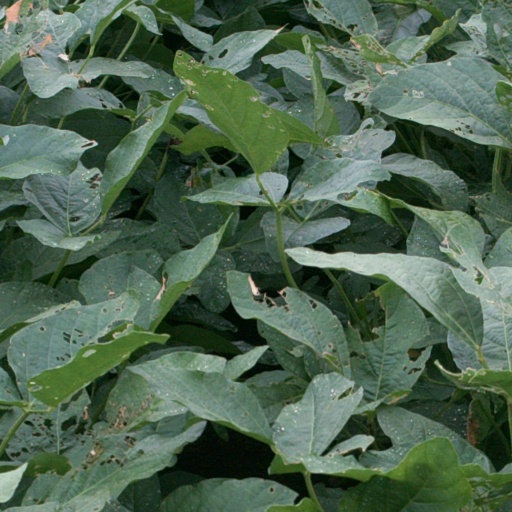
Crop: soybean